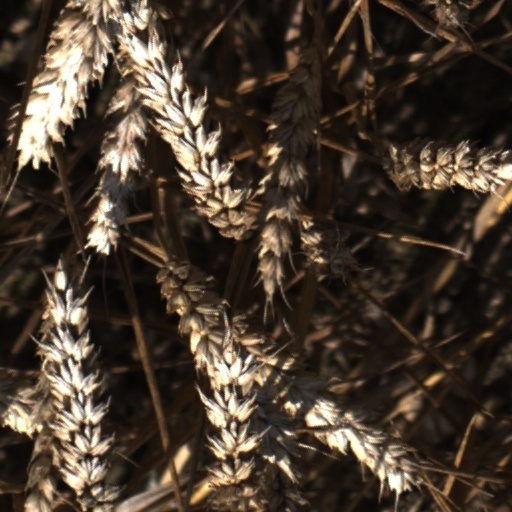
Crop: wheat